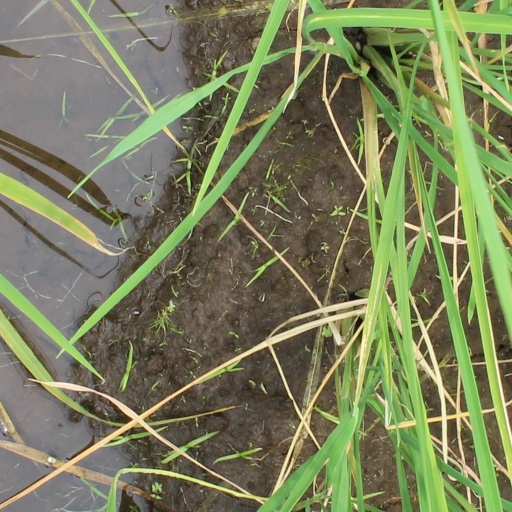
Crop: rice